Fulgazi Upazila

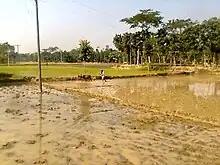

In circa 1553, a merchant from the Middle East known as Murad Khan settled in Chittagong, but due to devastating floods, later migrated to modern-day Sripur in Fulgazi. He left behind four sons; Nahar Muhammad Khan, Tahir Muhammad Khan, Phul Muhammad Khan and Arif Muhammad Khan. Phul Muhammad Khan fought under Shamsher Ghazi against the Twipra Kingdom, and himself gained the title of Ghazi. The area came to be known as Phulgazi, or Fulgazi, after Phul Muhammad Khan. In 1701/1701 (1111 in the Tripuri calendar), Nahar Muhammad Khan built a large reservoir in his palace. To the west of the reservoir, the family built a three-domed mosque which is now known as the Sripur Jami Mosque and continues to be used today. The Maharaja of Tripura signed a peace treaty with Shamsher Gazi and his forces which included Nahar and Phulgazi. The treaty mentioned that Nahar received 80 "droṇ" of revenue-free land, 14 zamindari mouzas and the title of Majumdar. These 14 mouzas make up the modern-day Fulgazi Union.